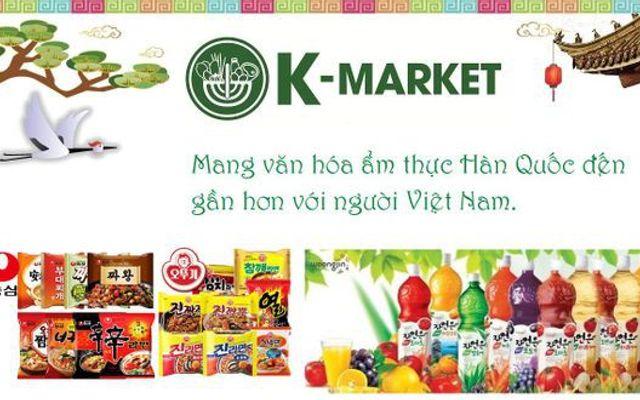
trong tấm biển quảng cáo có hình ảnh của nhiều loại thực phẩm